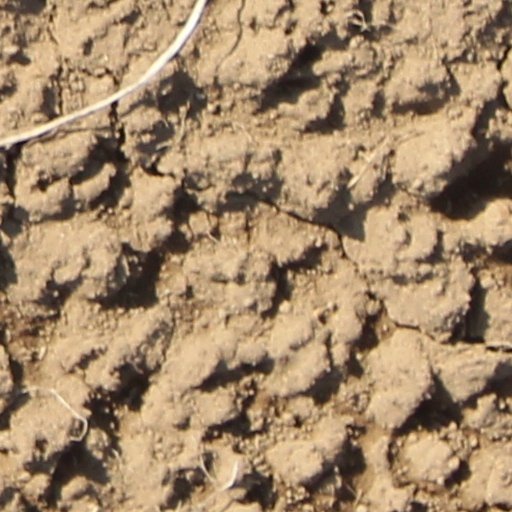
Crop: wheat